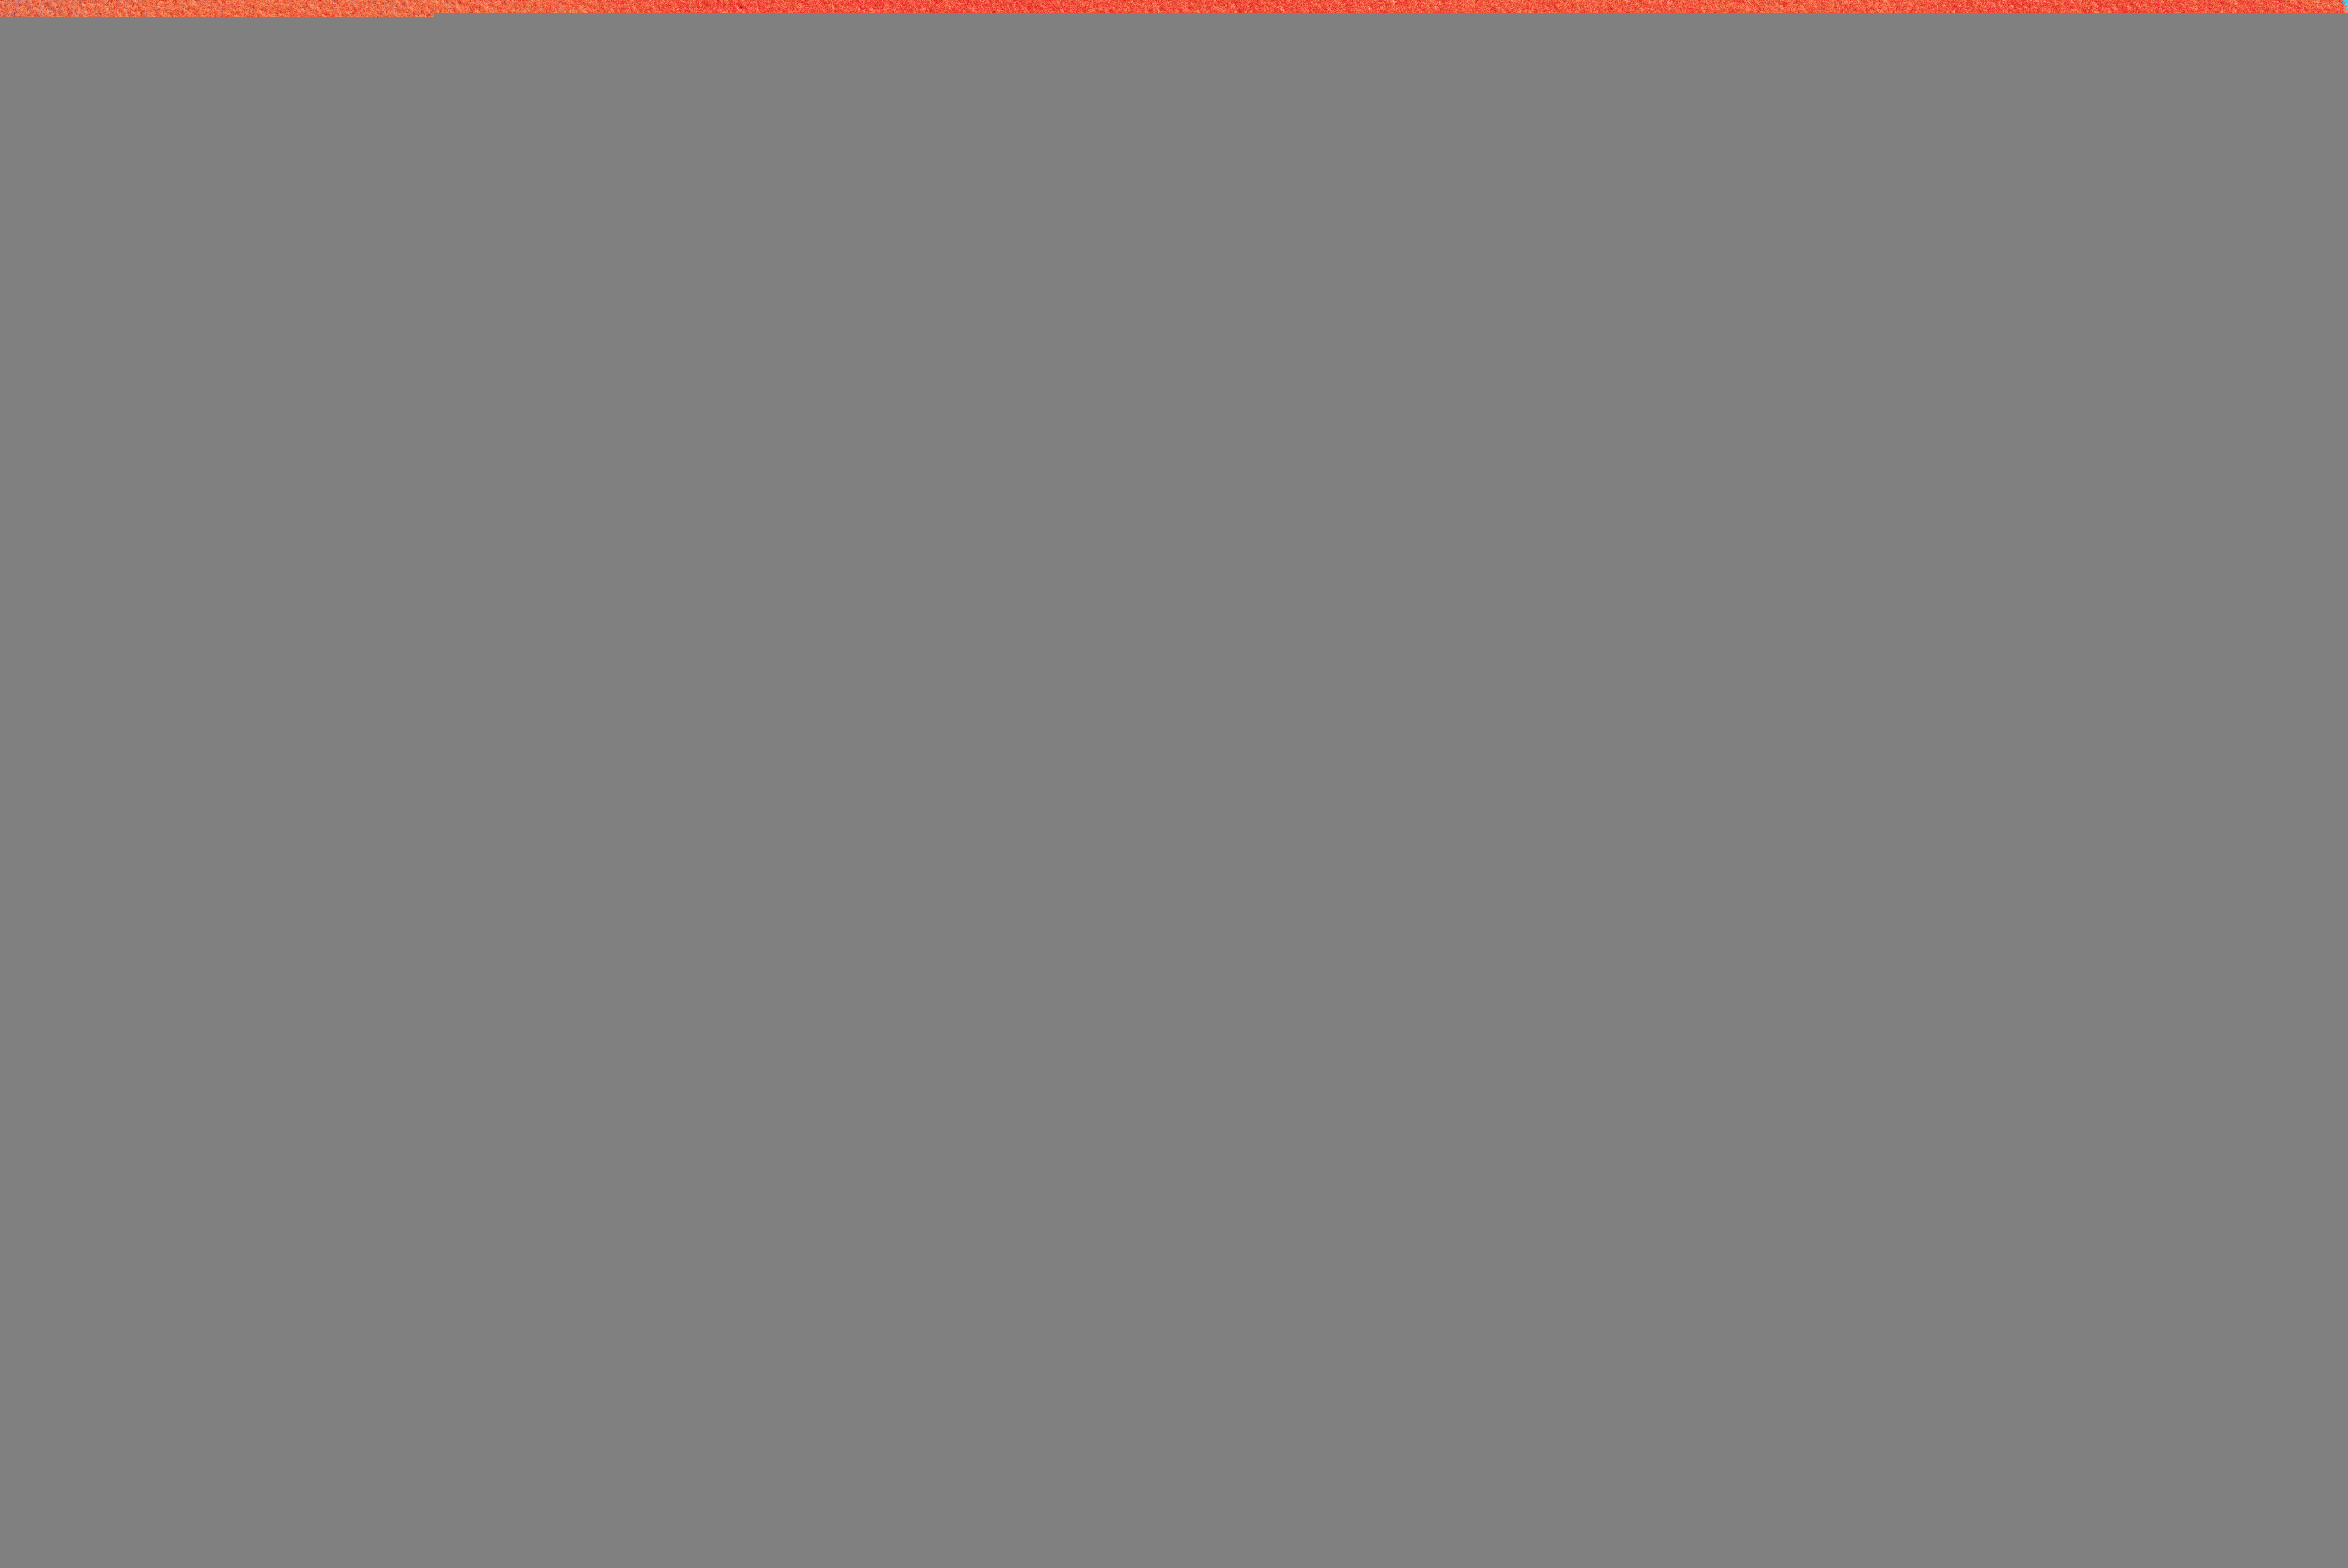
farm, stylized, landscape, sky, watercolor paint, painting, tree, sunset, art, acrylic paint, evening, plant, sunrise, rock, dusk, illustration, paint